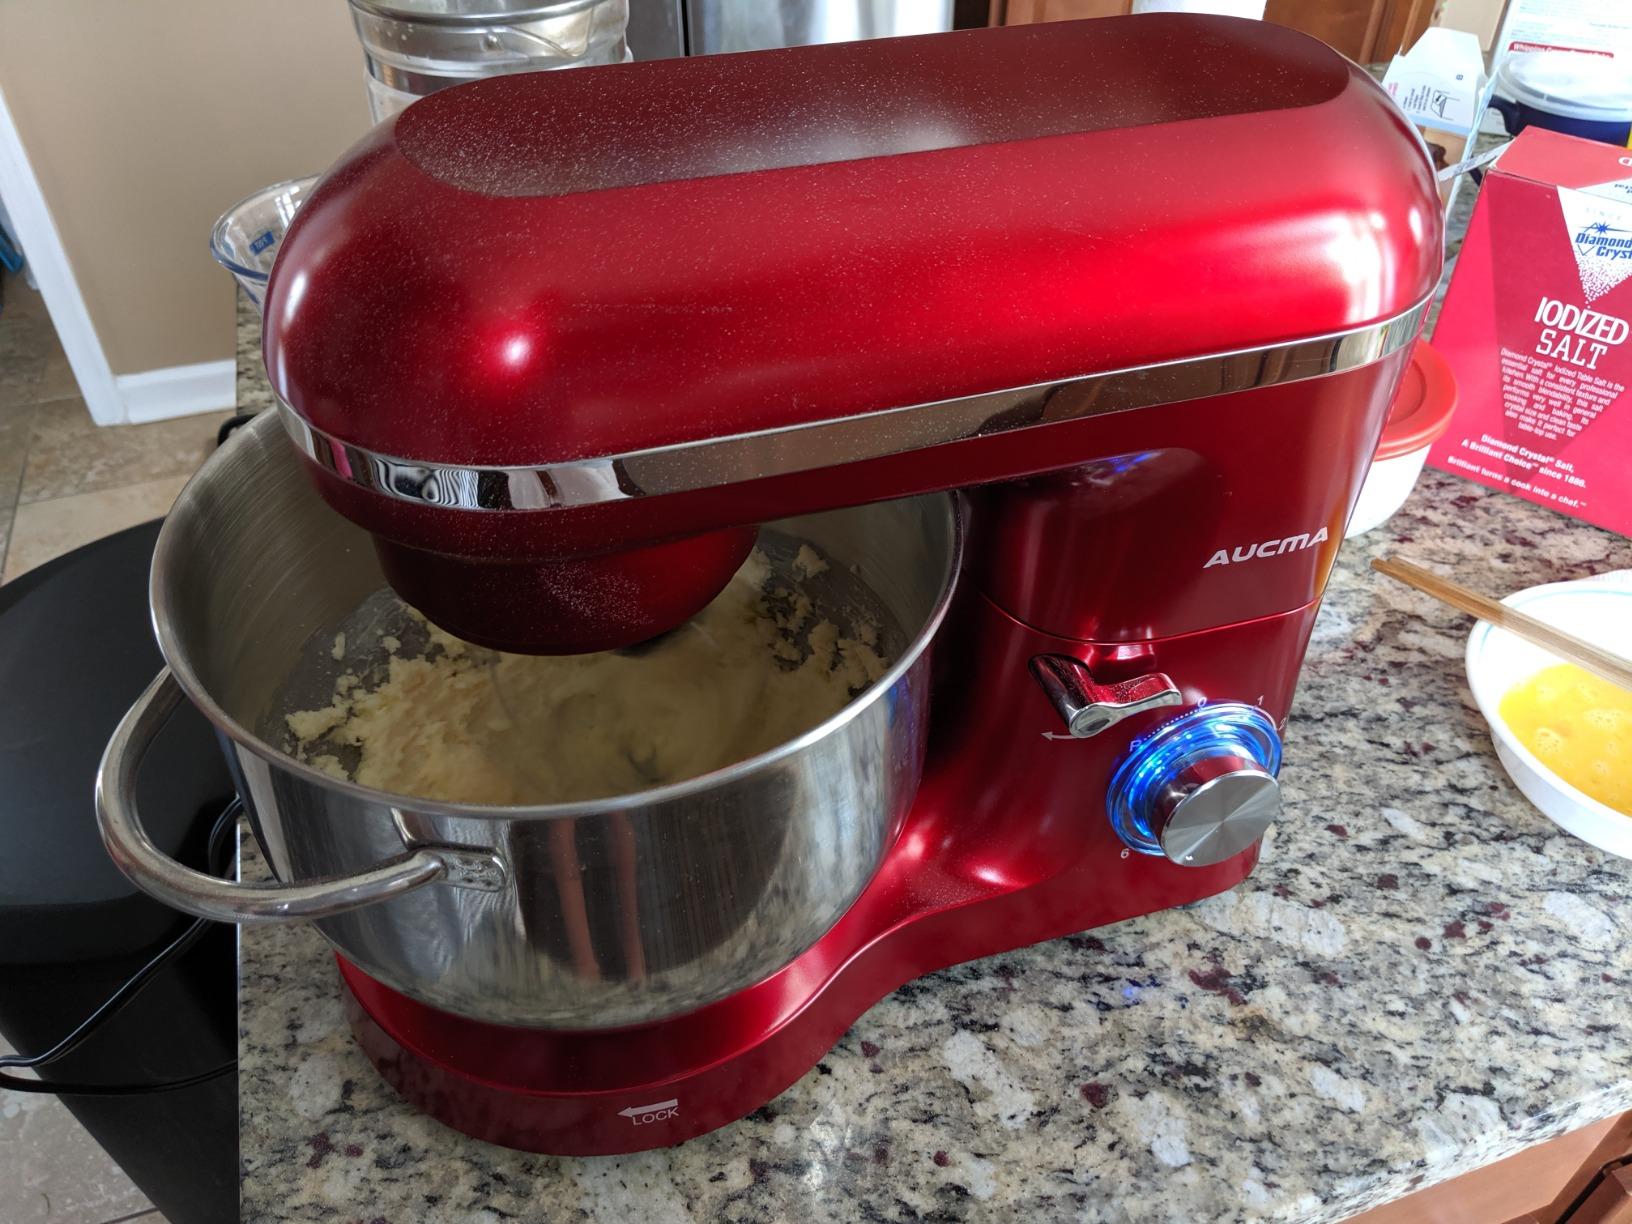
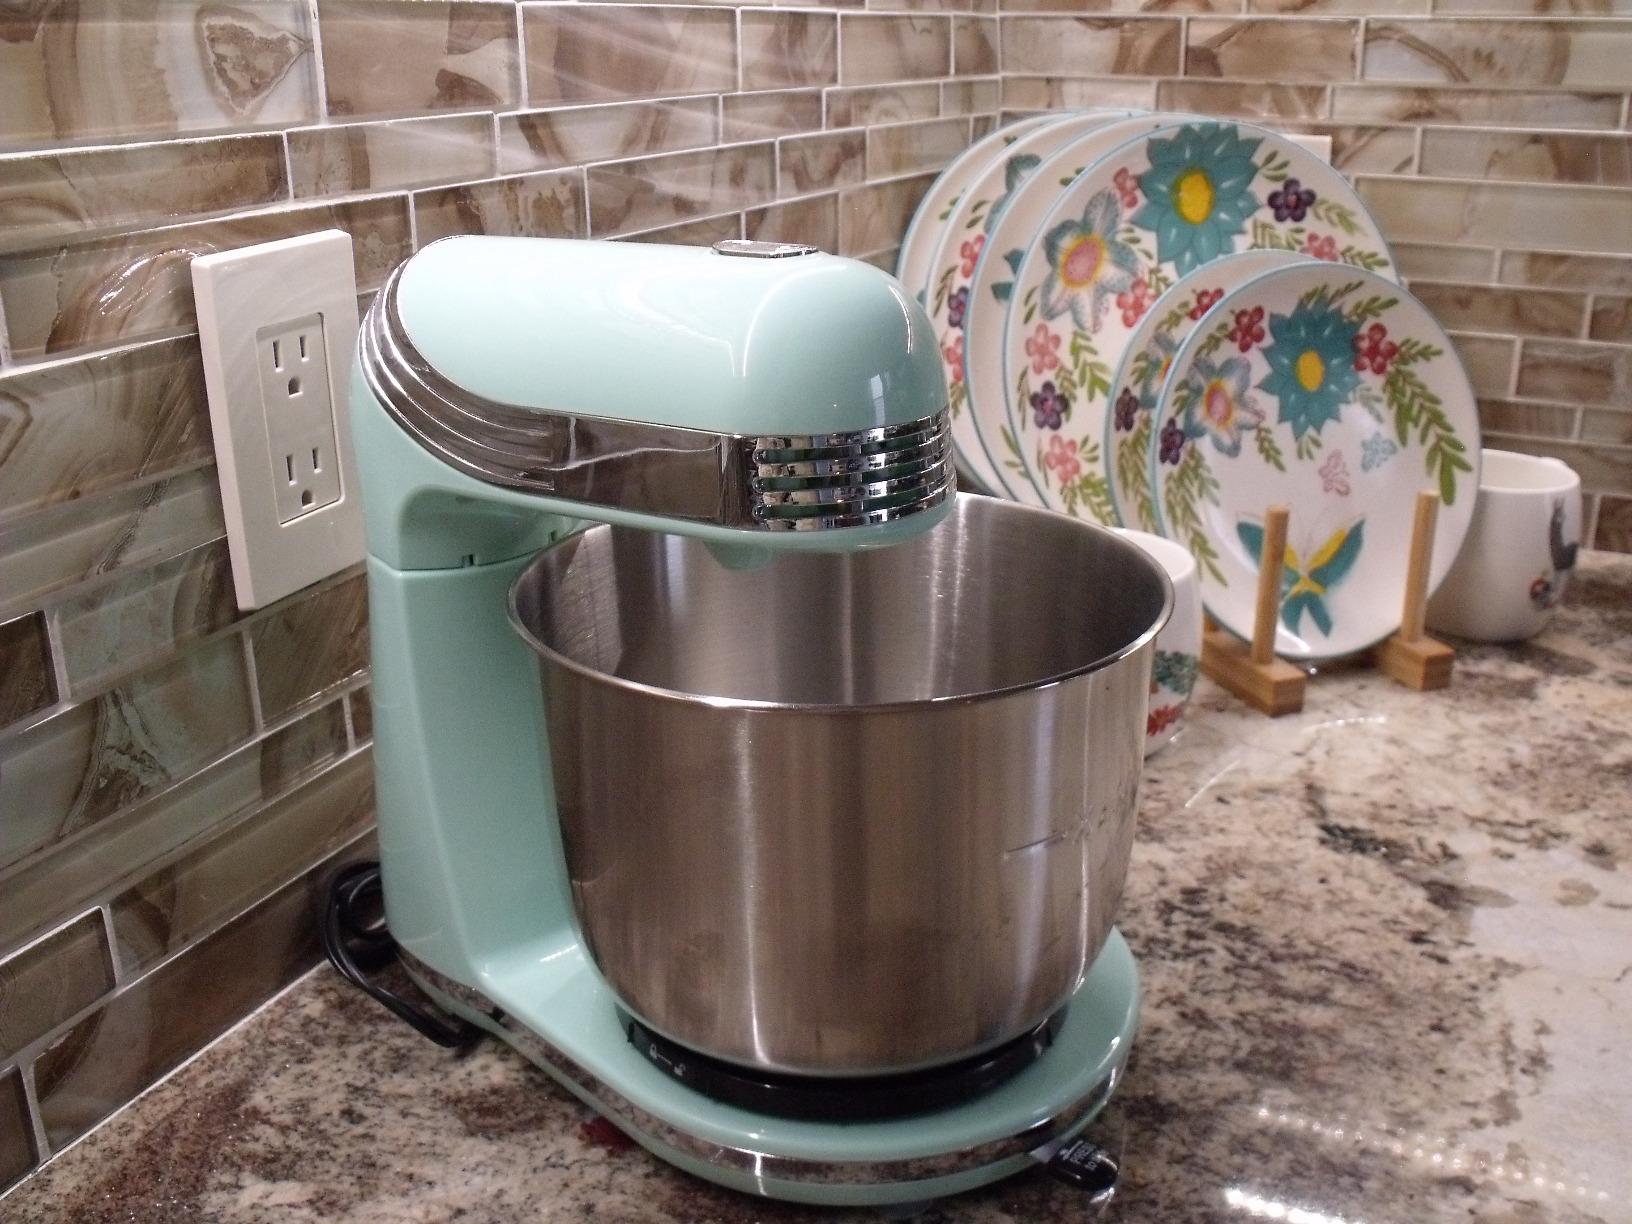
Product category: items_mixer
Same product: no